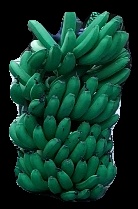
Variety: pachbale
Grade: grade1